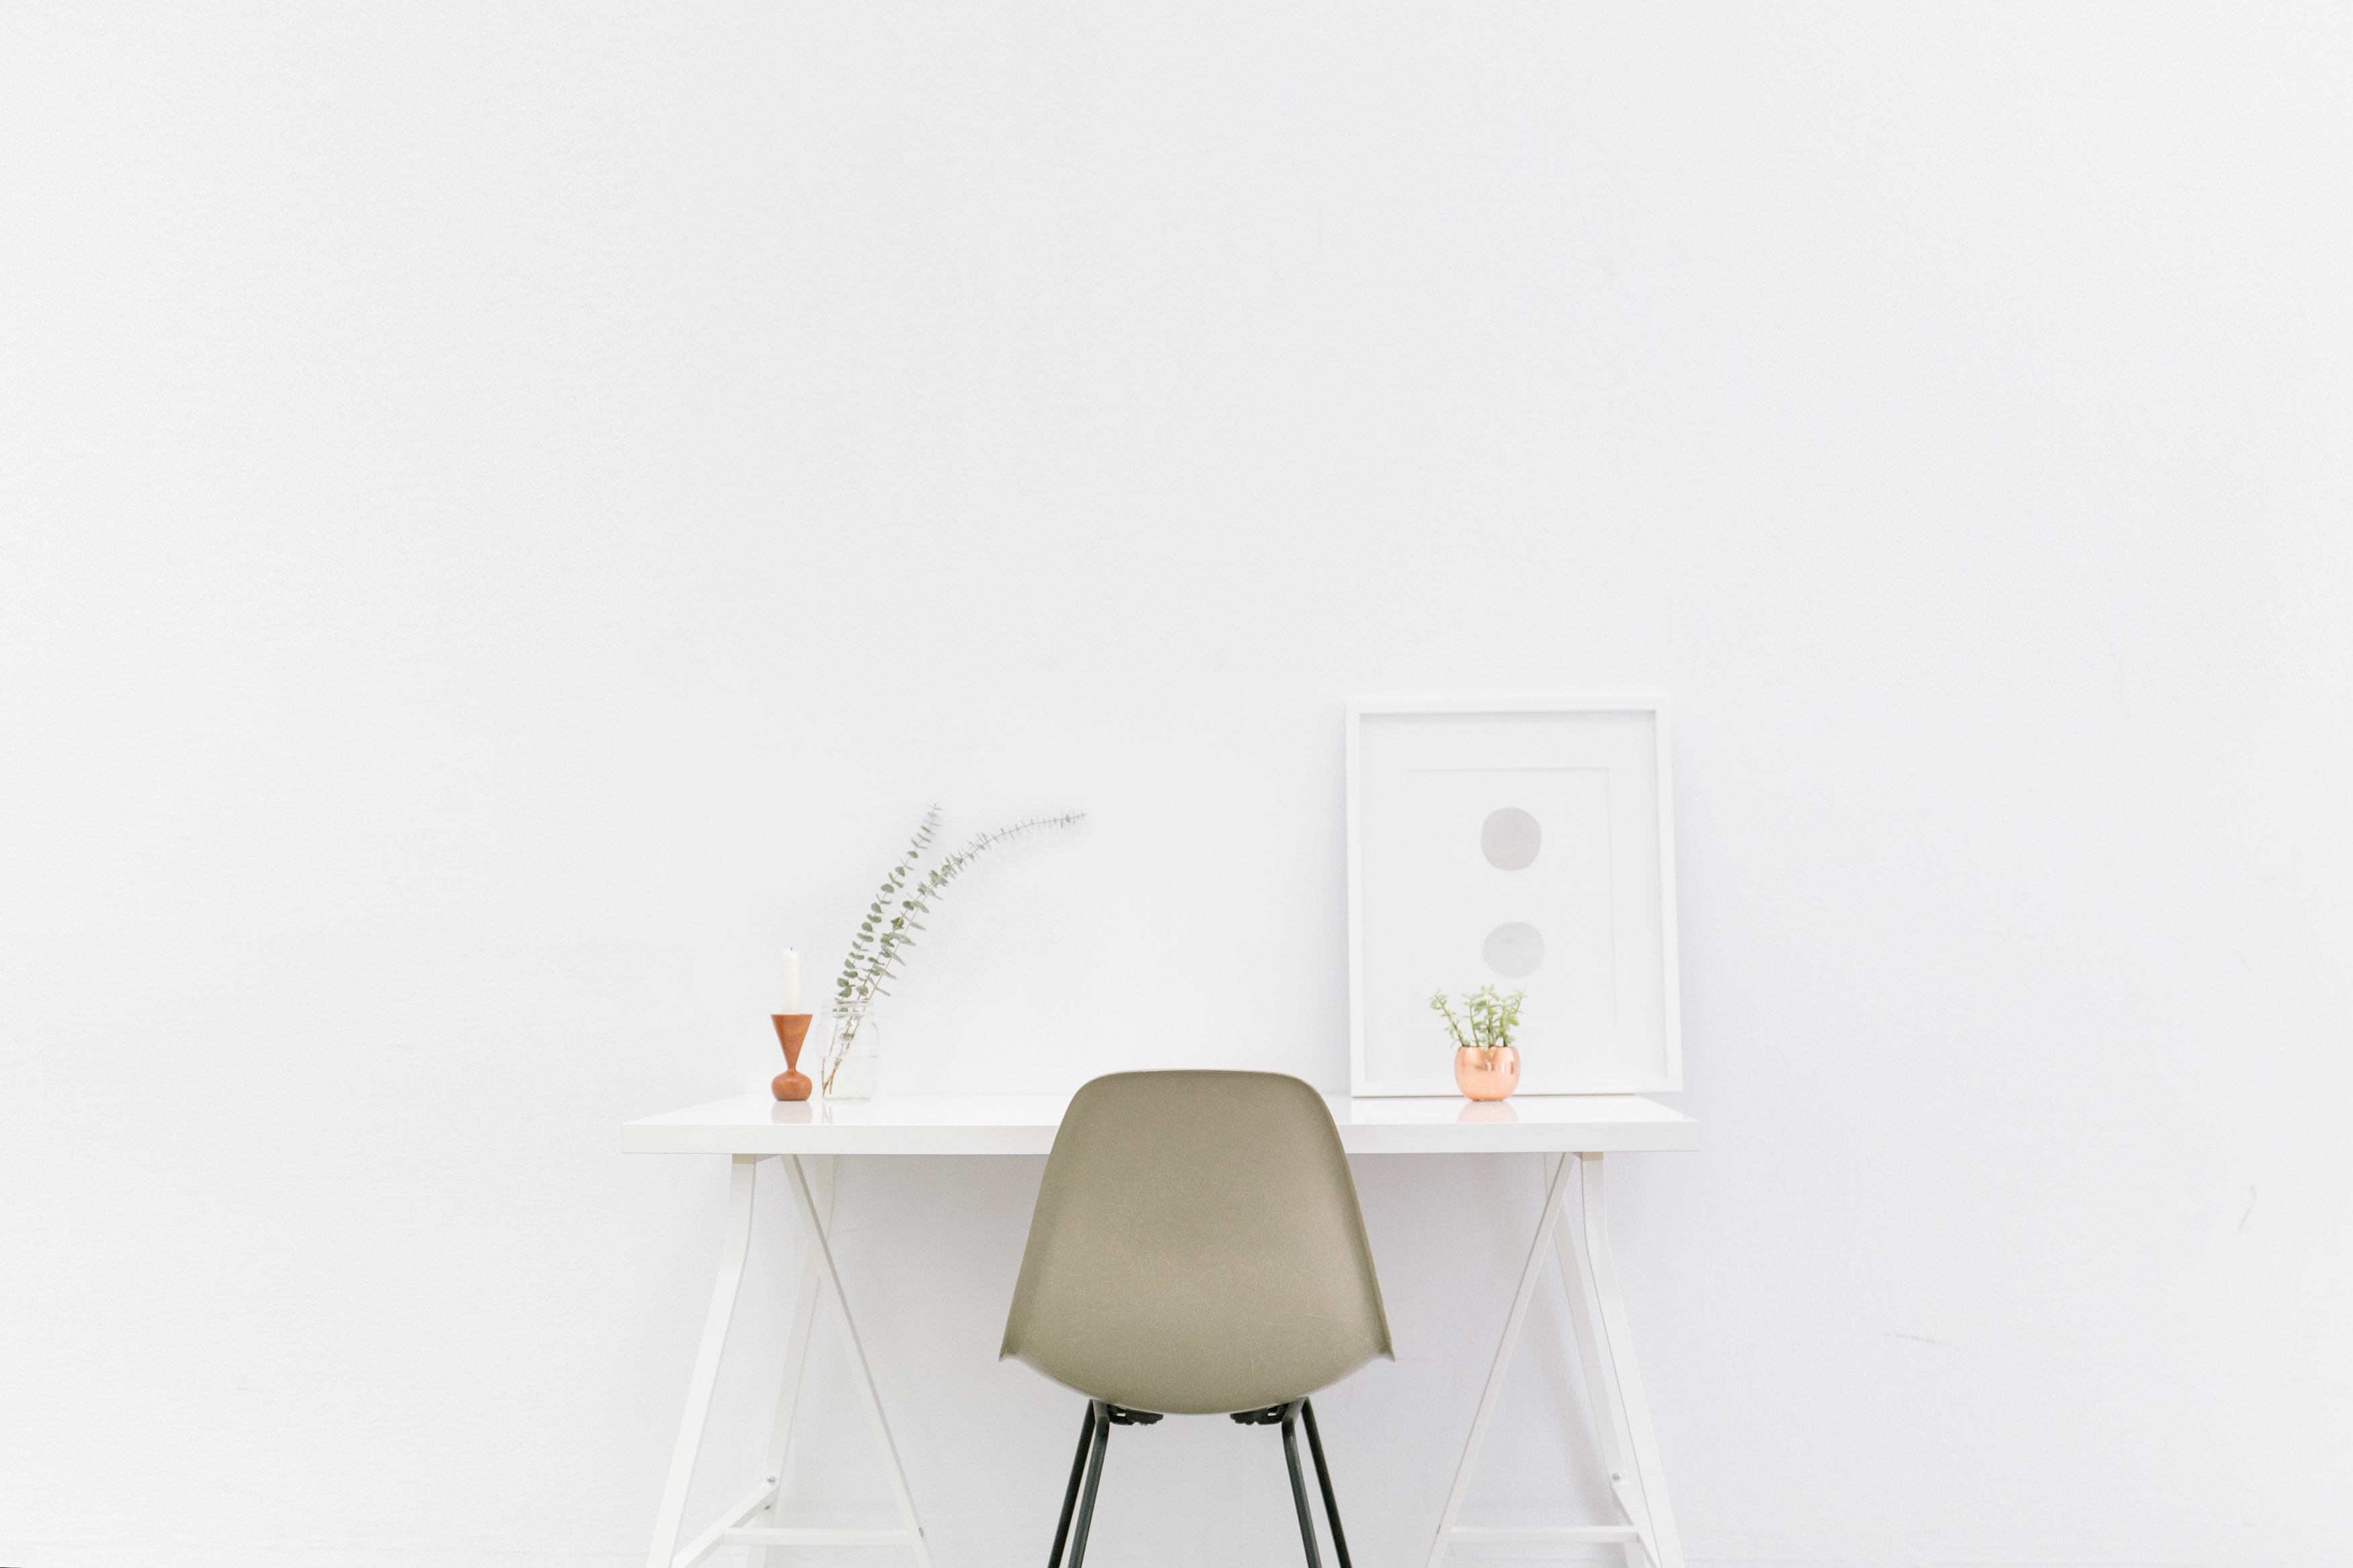
desk, table, white, chair, shelf, lamp, furniture, lighting, brand, product, design, rectangle, light fixture